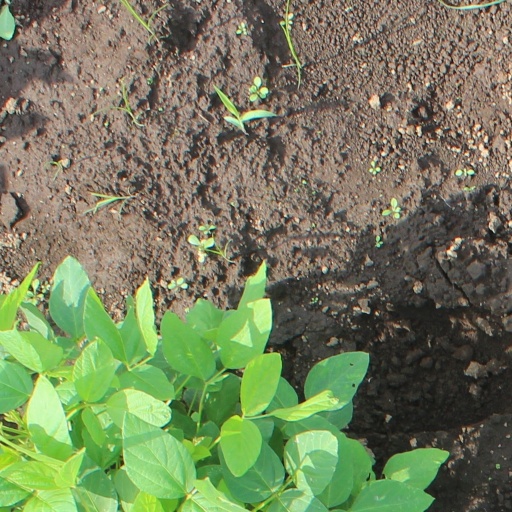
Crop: soybean